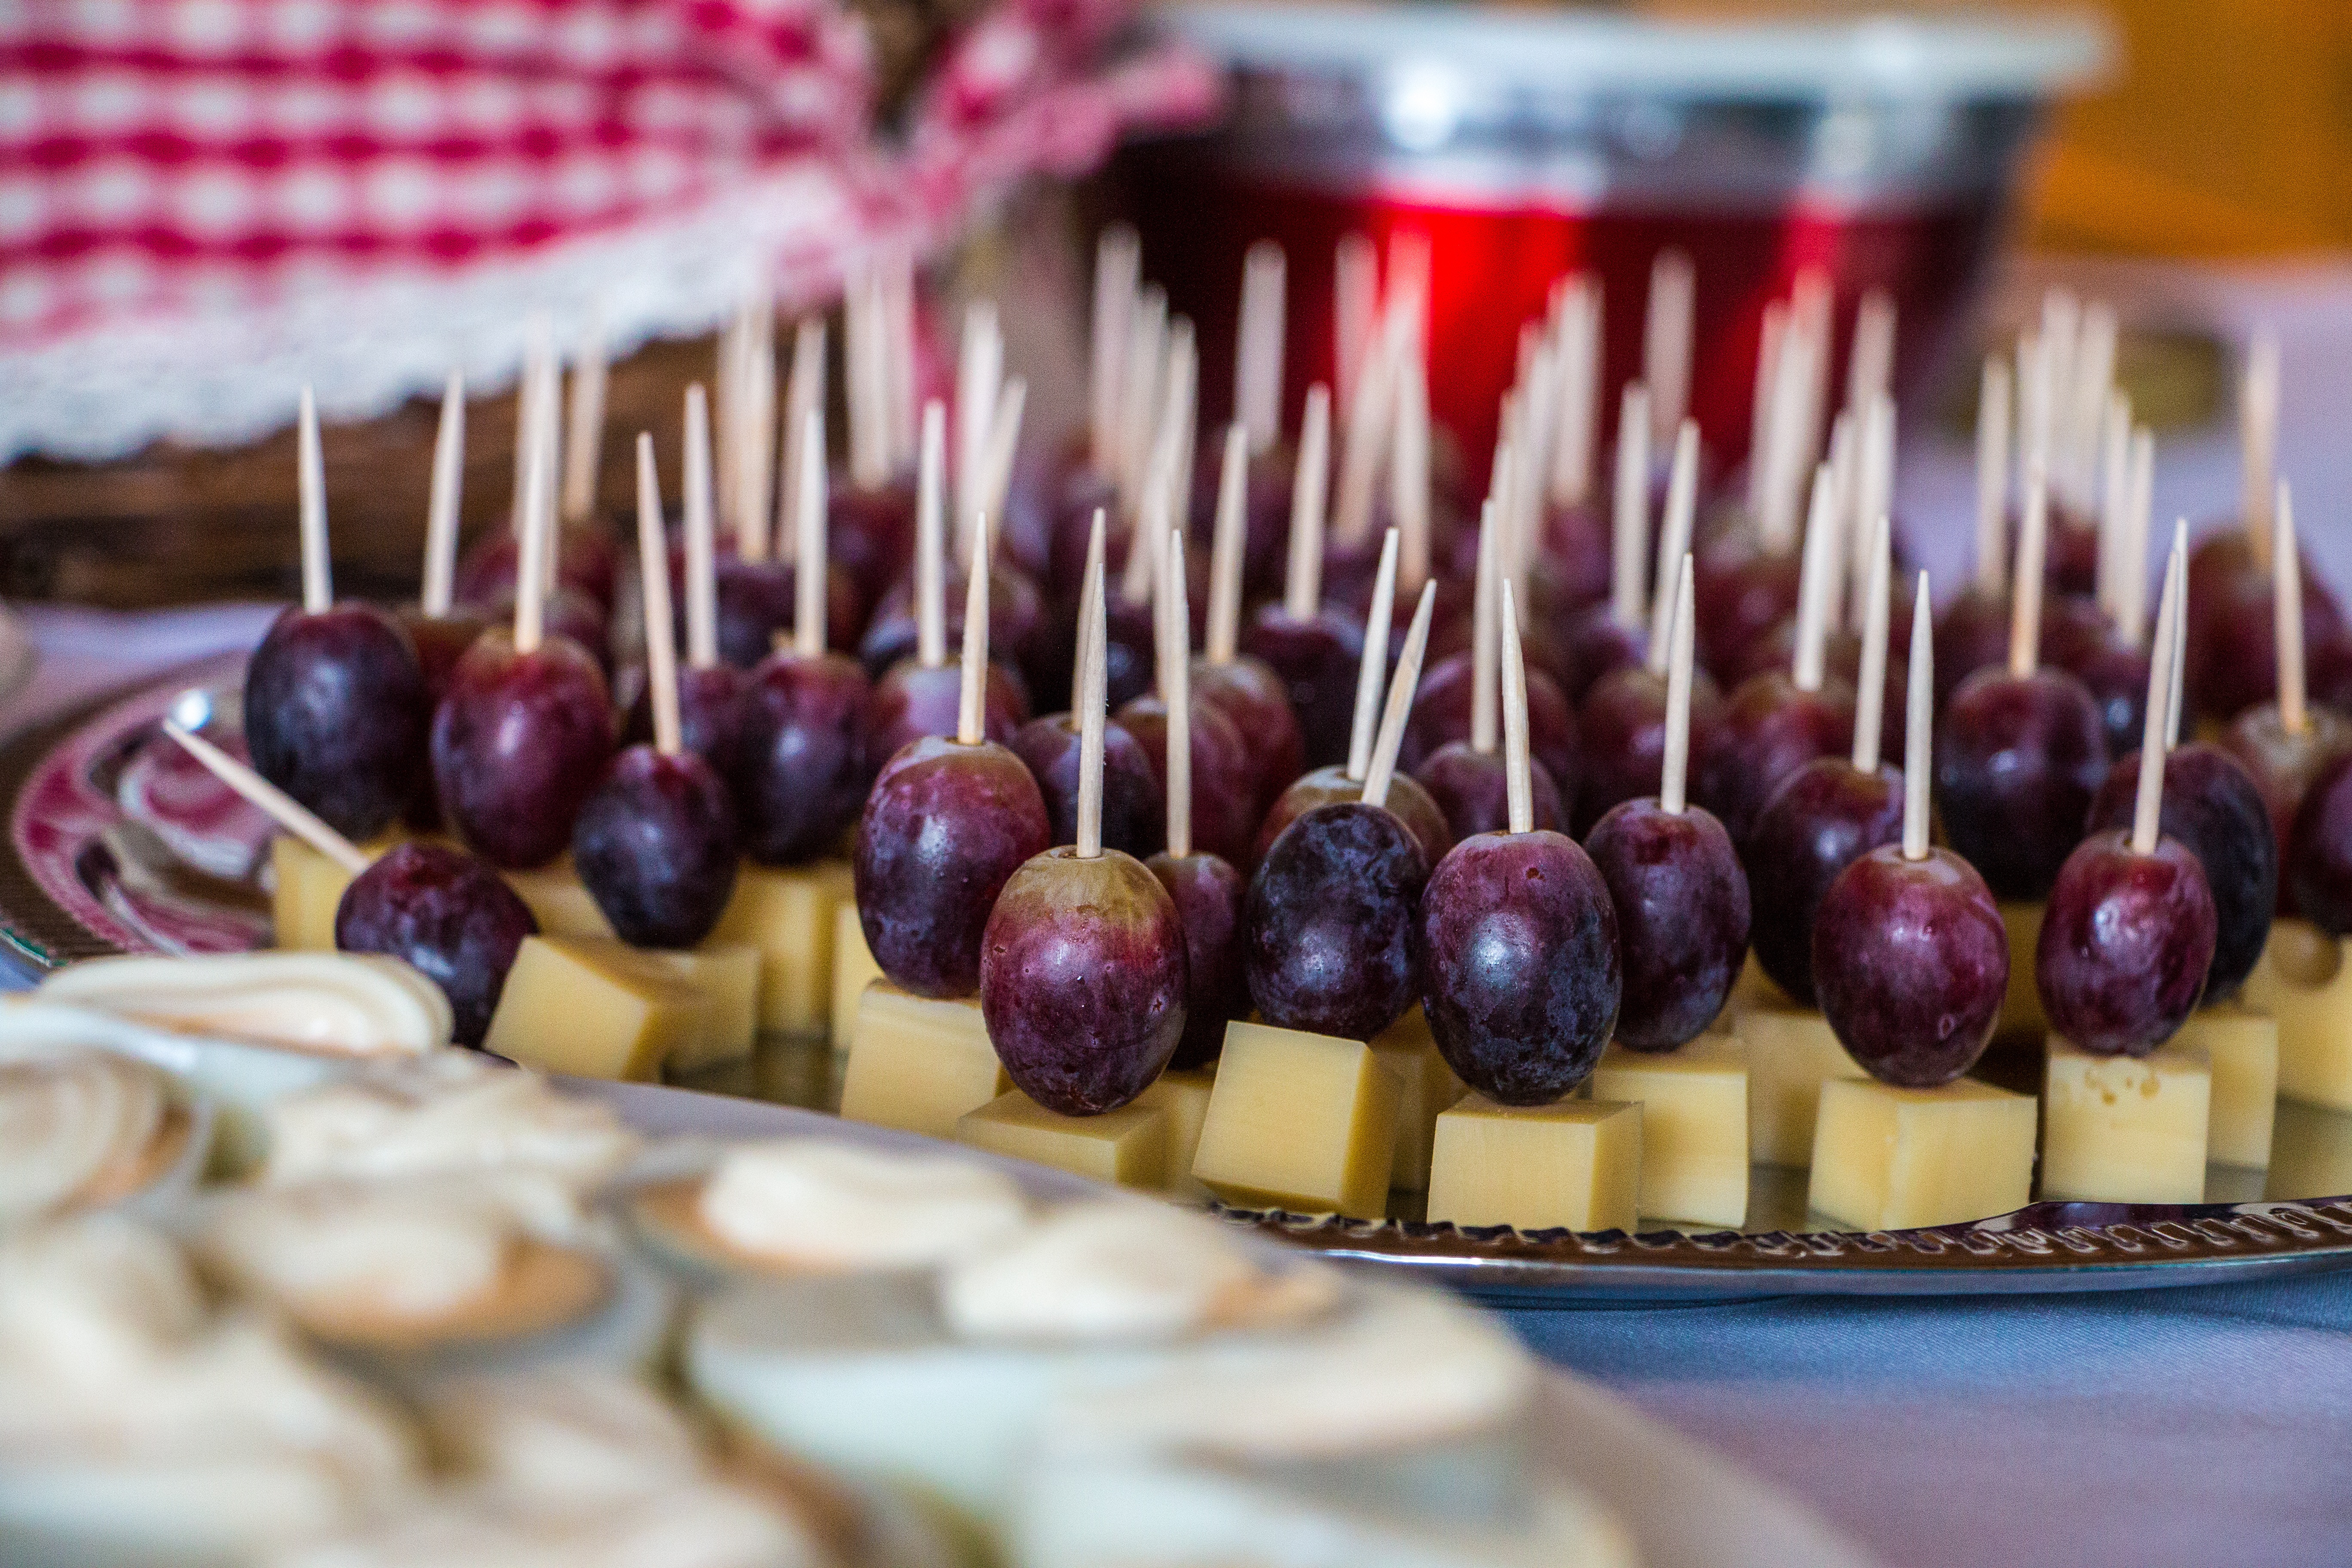
plant, fruit, meal, food, culinary, produce, fresh, breakfast, gourmet, healthy, snack, dessert, eat, cuisine, delicious, cheese, freshness, grapes, tasty, vegetarian, starter, dairy, organic, brunch, toothpick, appetizer, flowering plant, hors d oeuvre, land plant